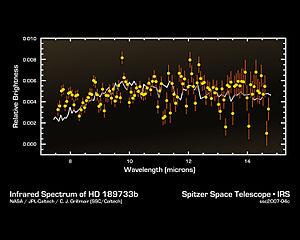
HD 189733 b, formellement HD 189733 Ab et surnommée de façon informelle Isis, est une planète de type Jupiter chaud. Elle orbite autour de HD 189733 A, une étoile naine orange située à une distance de 19,3 ± 0,2 parsecs du Soleil dans la direction de la constellation boréale du Petit Renard, à proximité de la nébuleuse planétaire de l'Haltère. Elle a été détectée en 2005 grâce au système de vitesse radiale par une équipe européenne d'astronomes composée principalement de chercheurs du Laboratoire d'astrophysique de Marseille, de l'Observatoire de Haute-Provence et de l'Observatoire de Genève. Sa découverte a été annoncée le 4 octobre 2005 par un communiqué de presse de l'Institut national des sciences de l'univers.